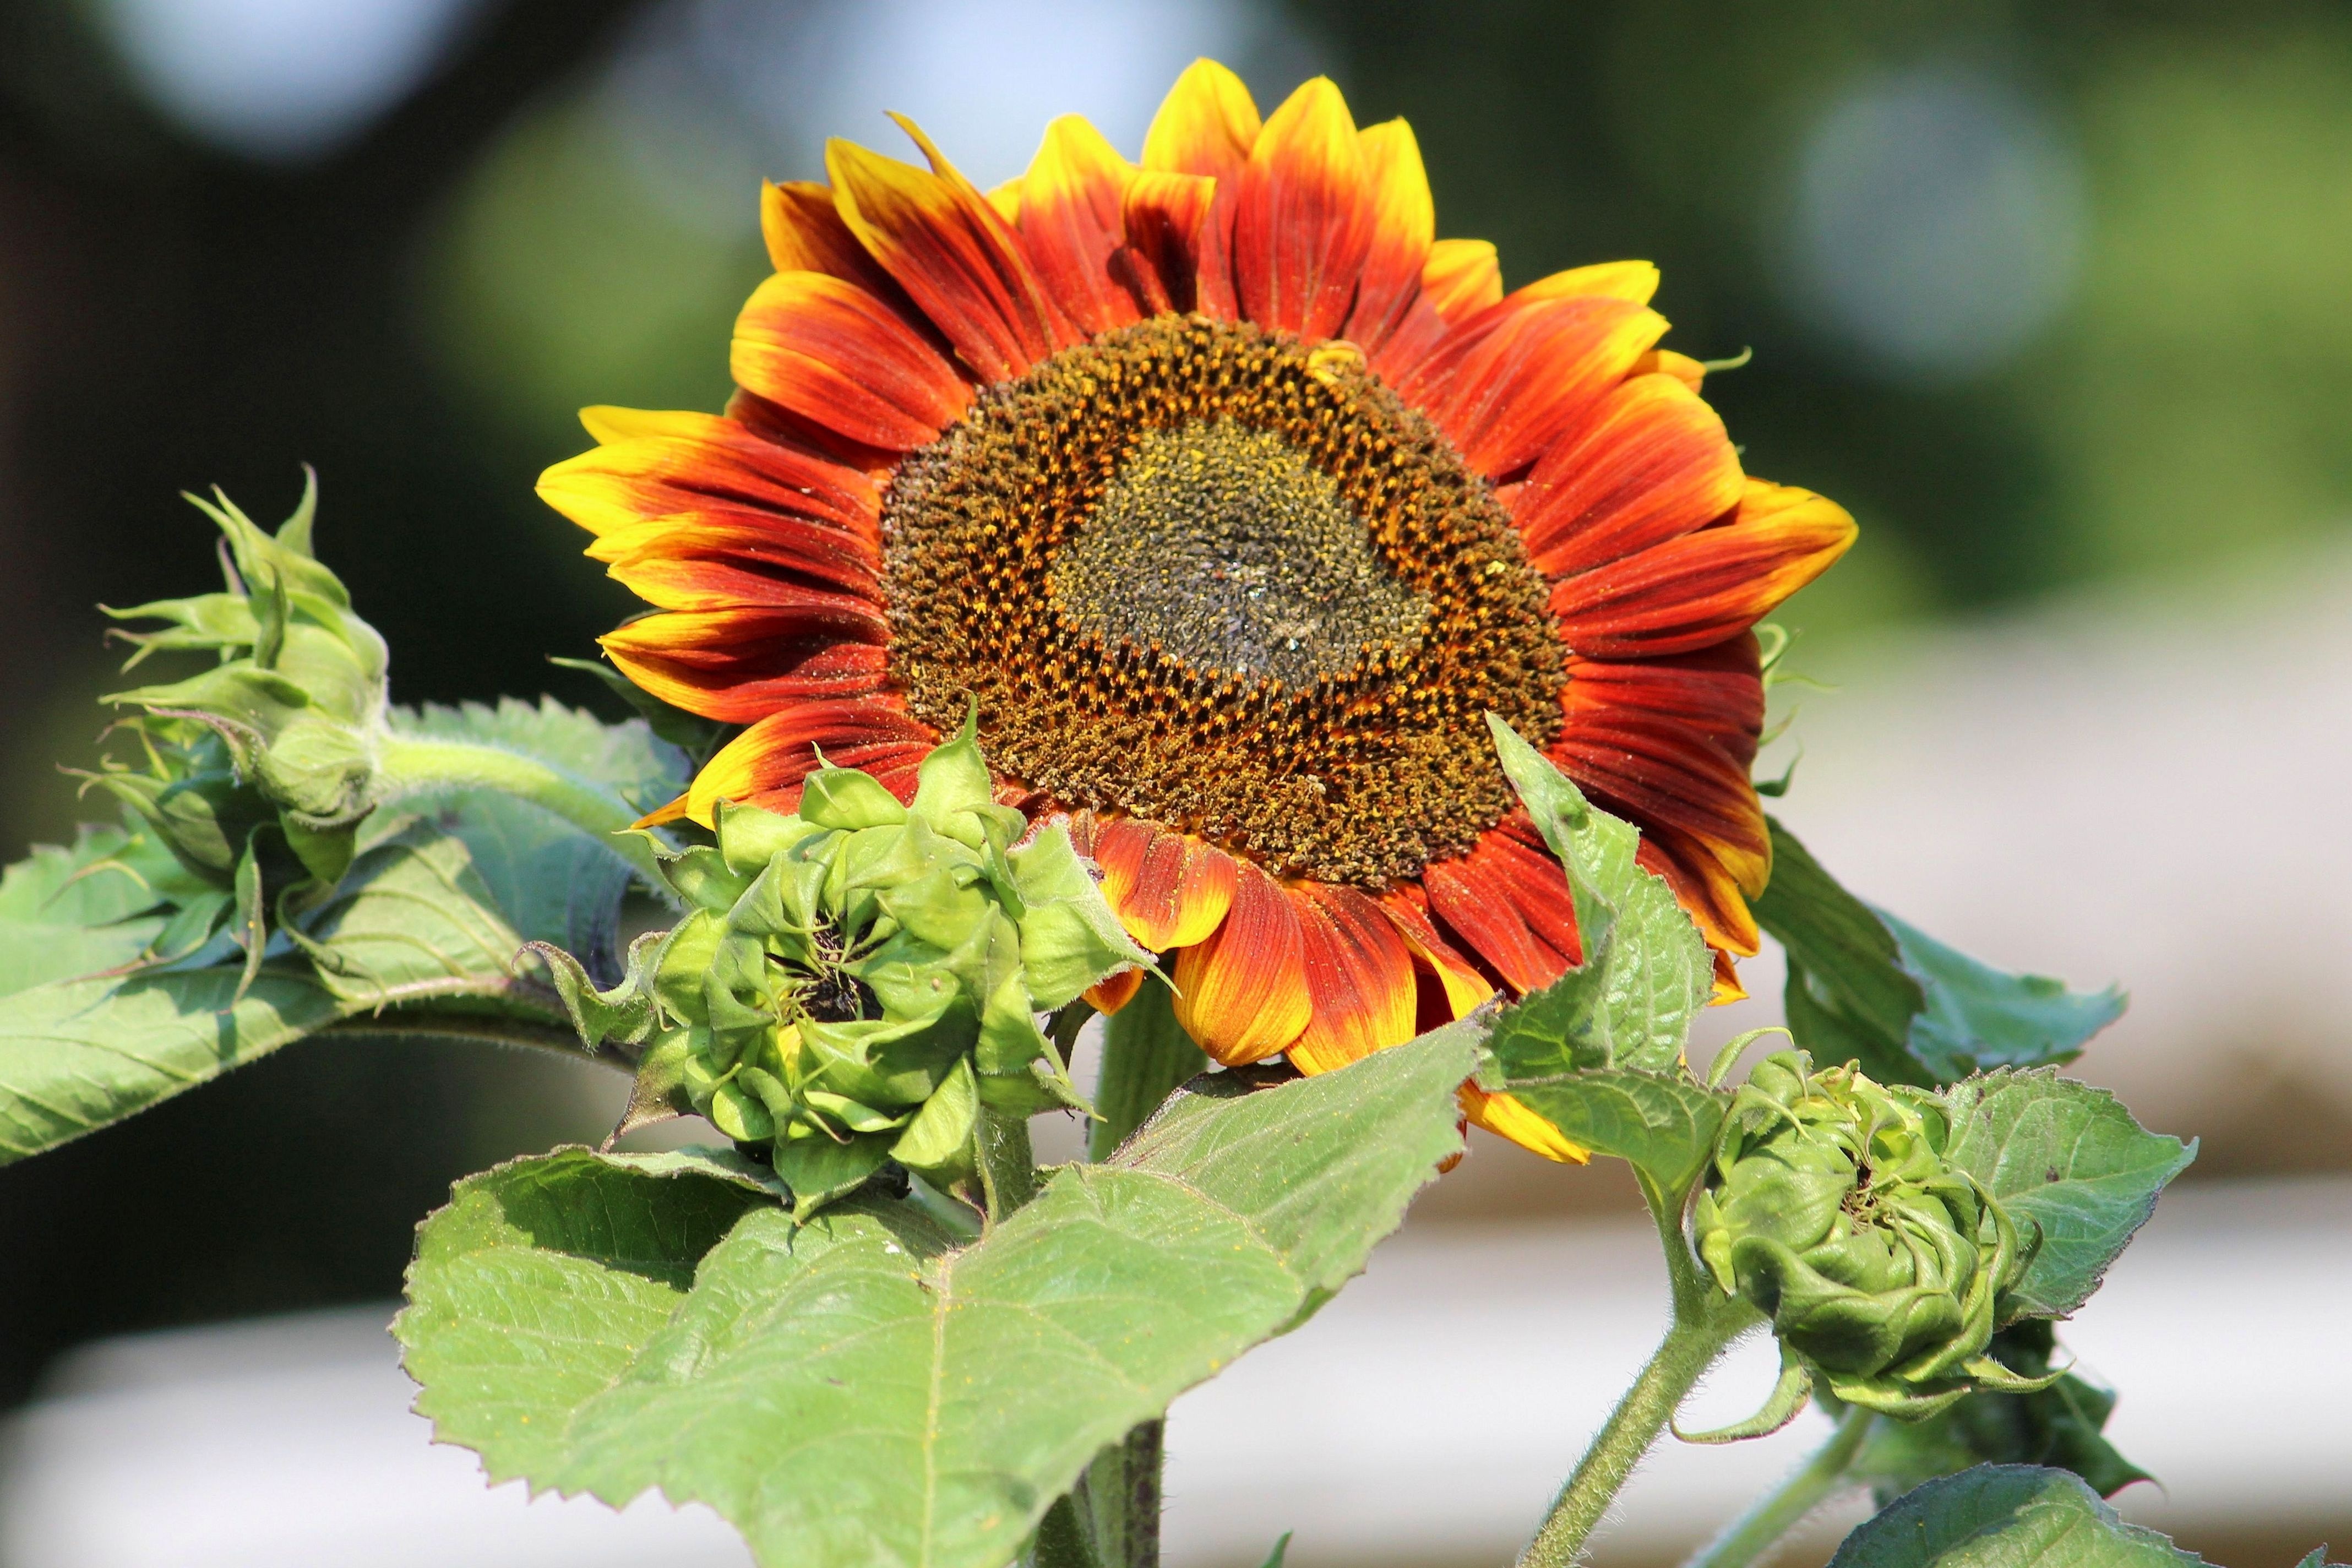
blossom, plant, flower, petal, bloom, summer, botany, flora, sunflower, sun flower, bud, floristry, macro photography, flowering plant, daisy family, sunflower bud, flower bouquet, sunflower seed, annual plant, land plant